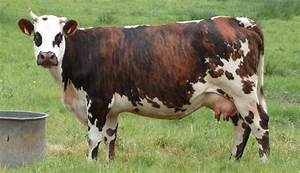
Label: mucca